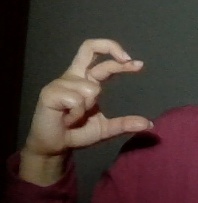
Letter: thal